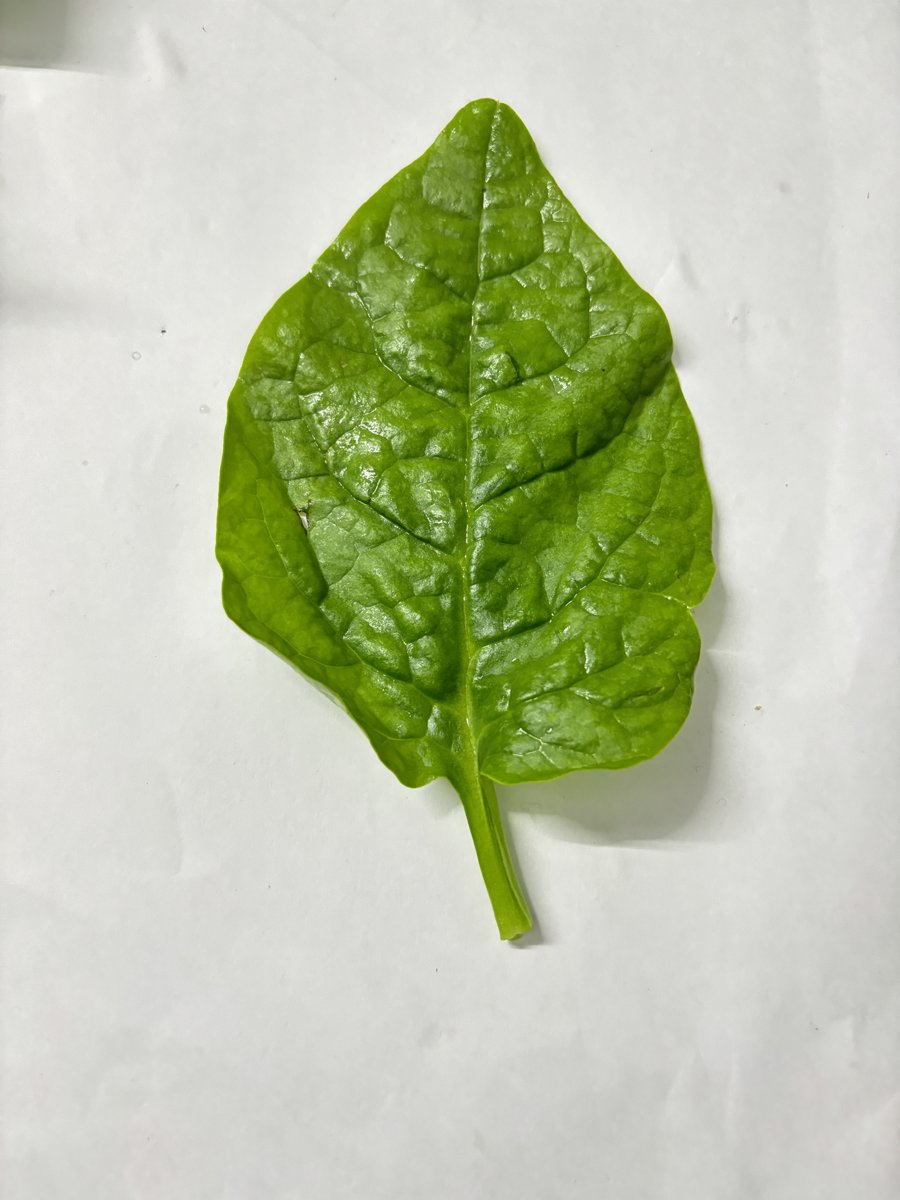
Label: Healthy-Leaf